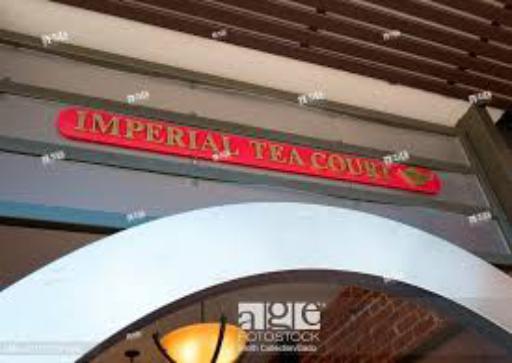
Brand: imperial tea court
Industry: Others